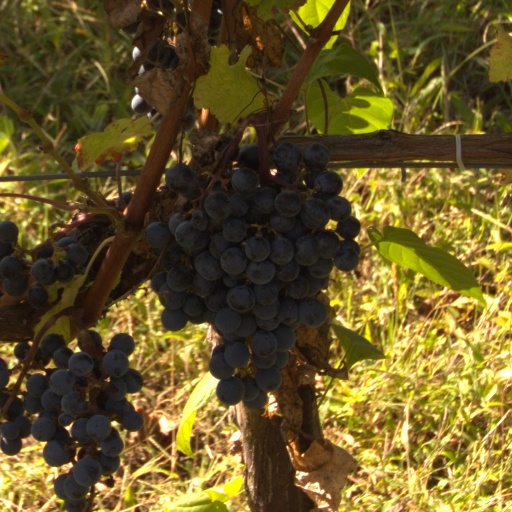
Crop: grape